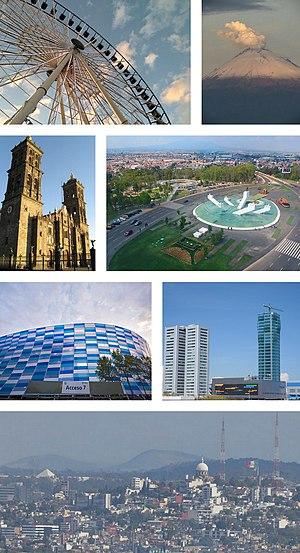
Puebla, officiellement Heroica Puebla de Zaragoza, est la capitale de l'État de Puebla, au Mexique. La ville est également connue sous le nom de Puebla de los Ángeles.